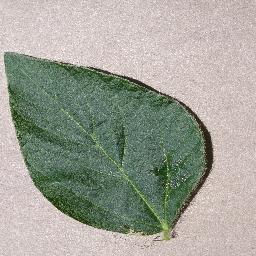
Label: Soybean___healthy